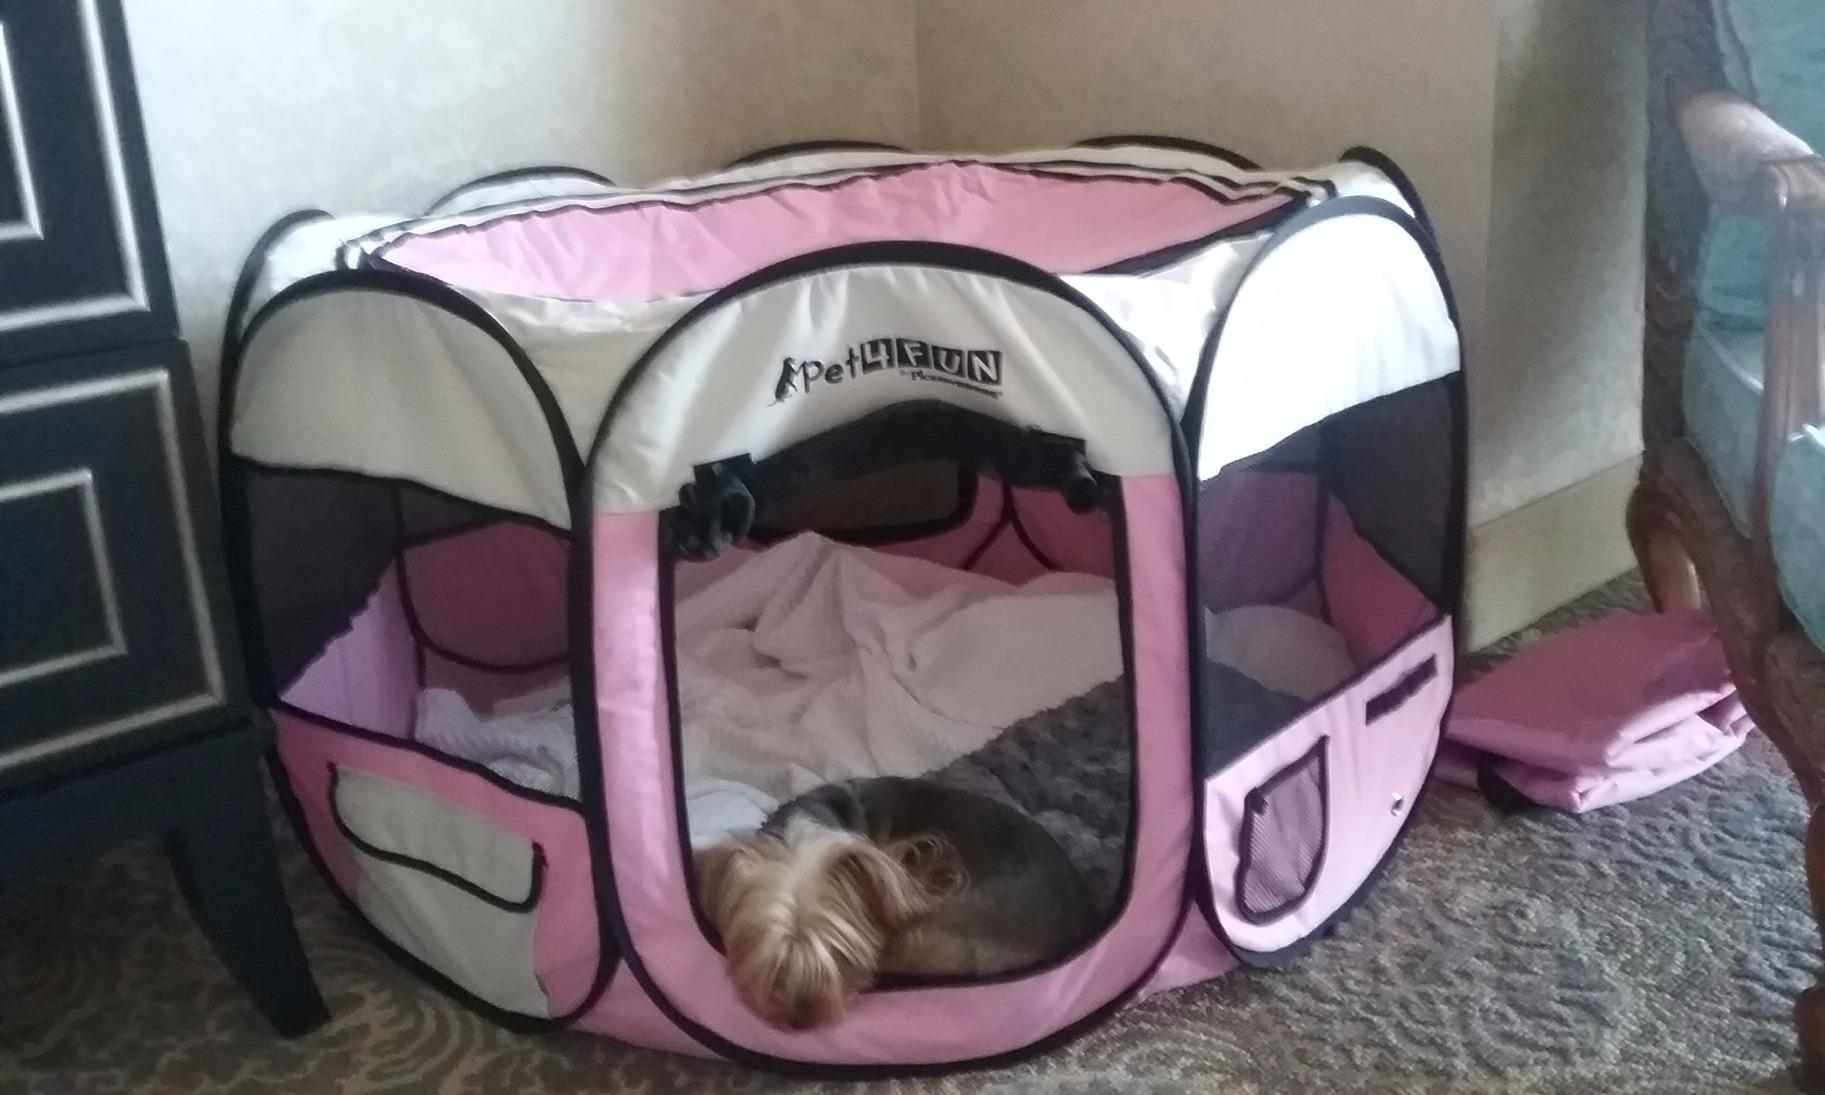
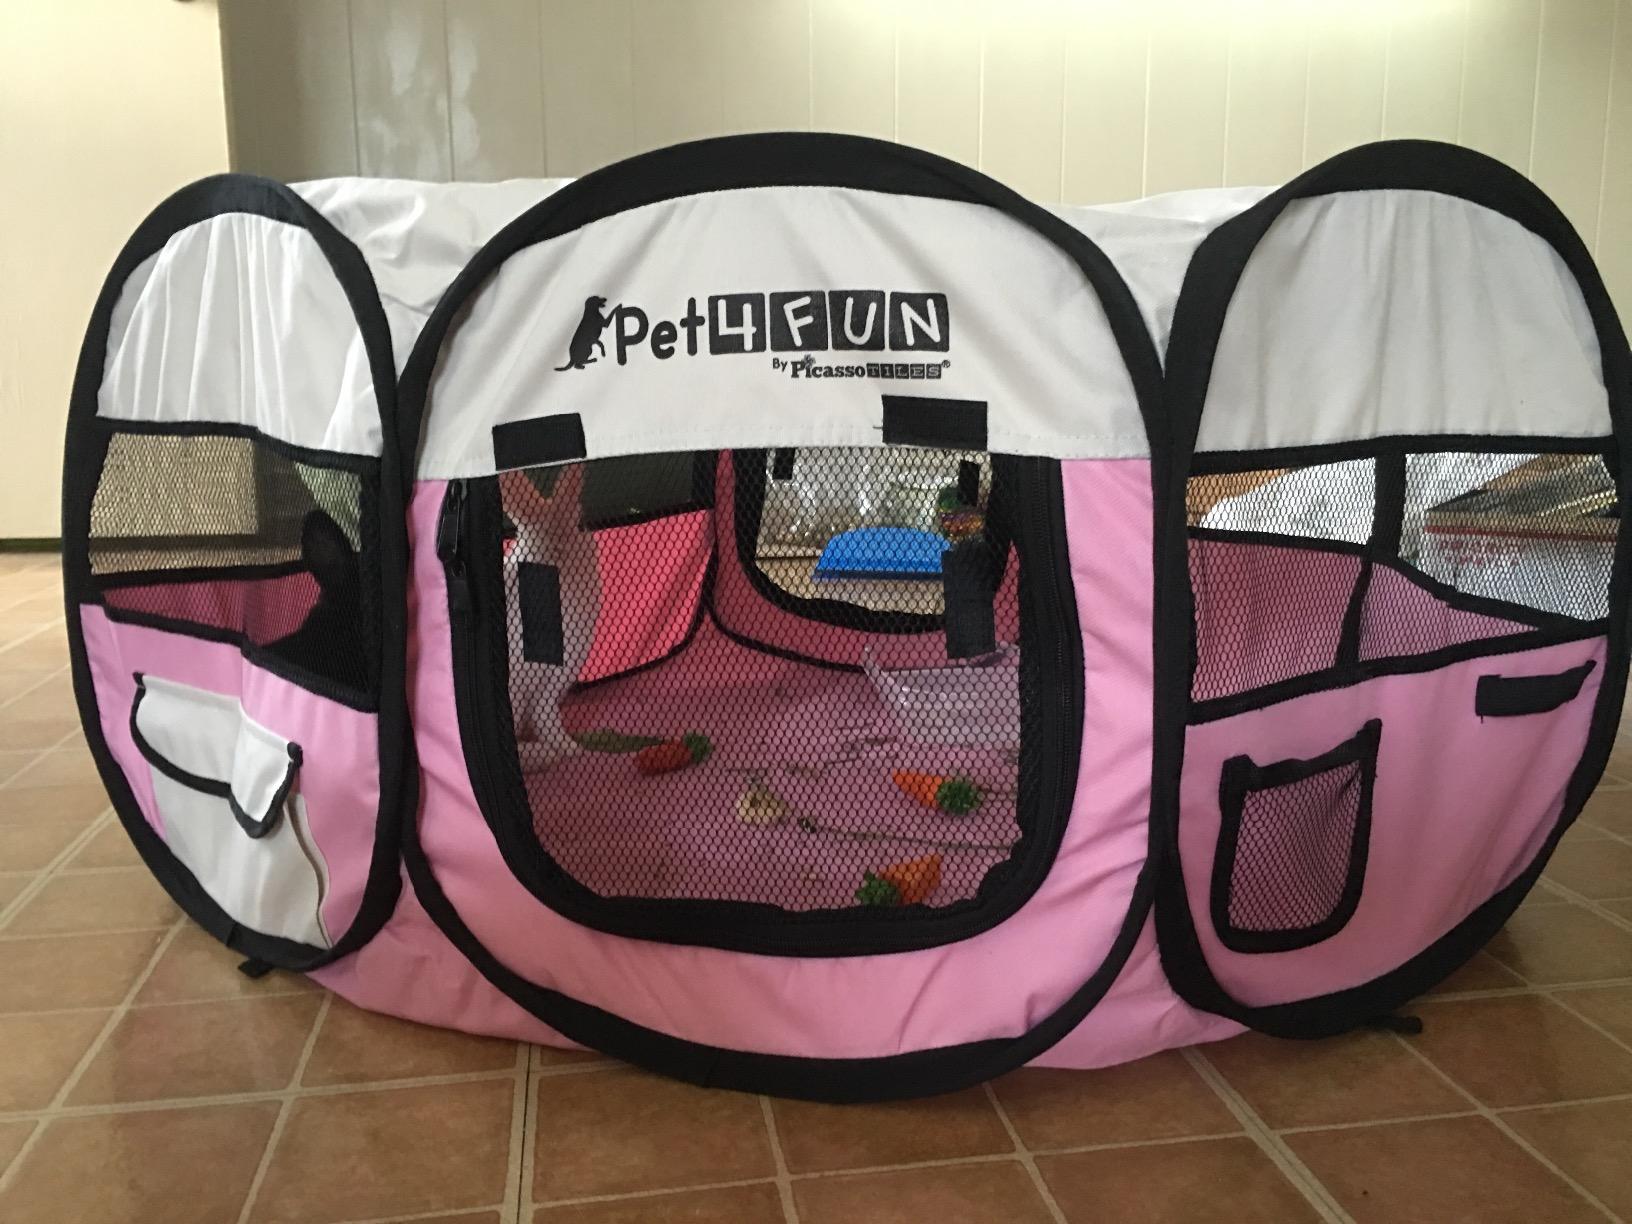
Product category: items_kennel
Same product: yes